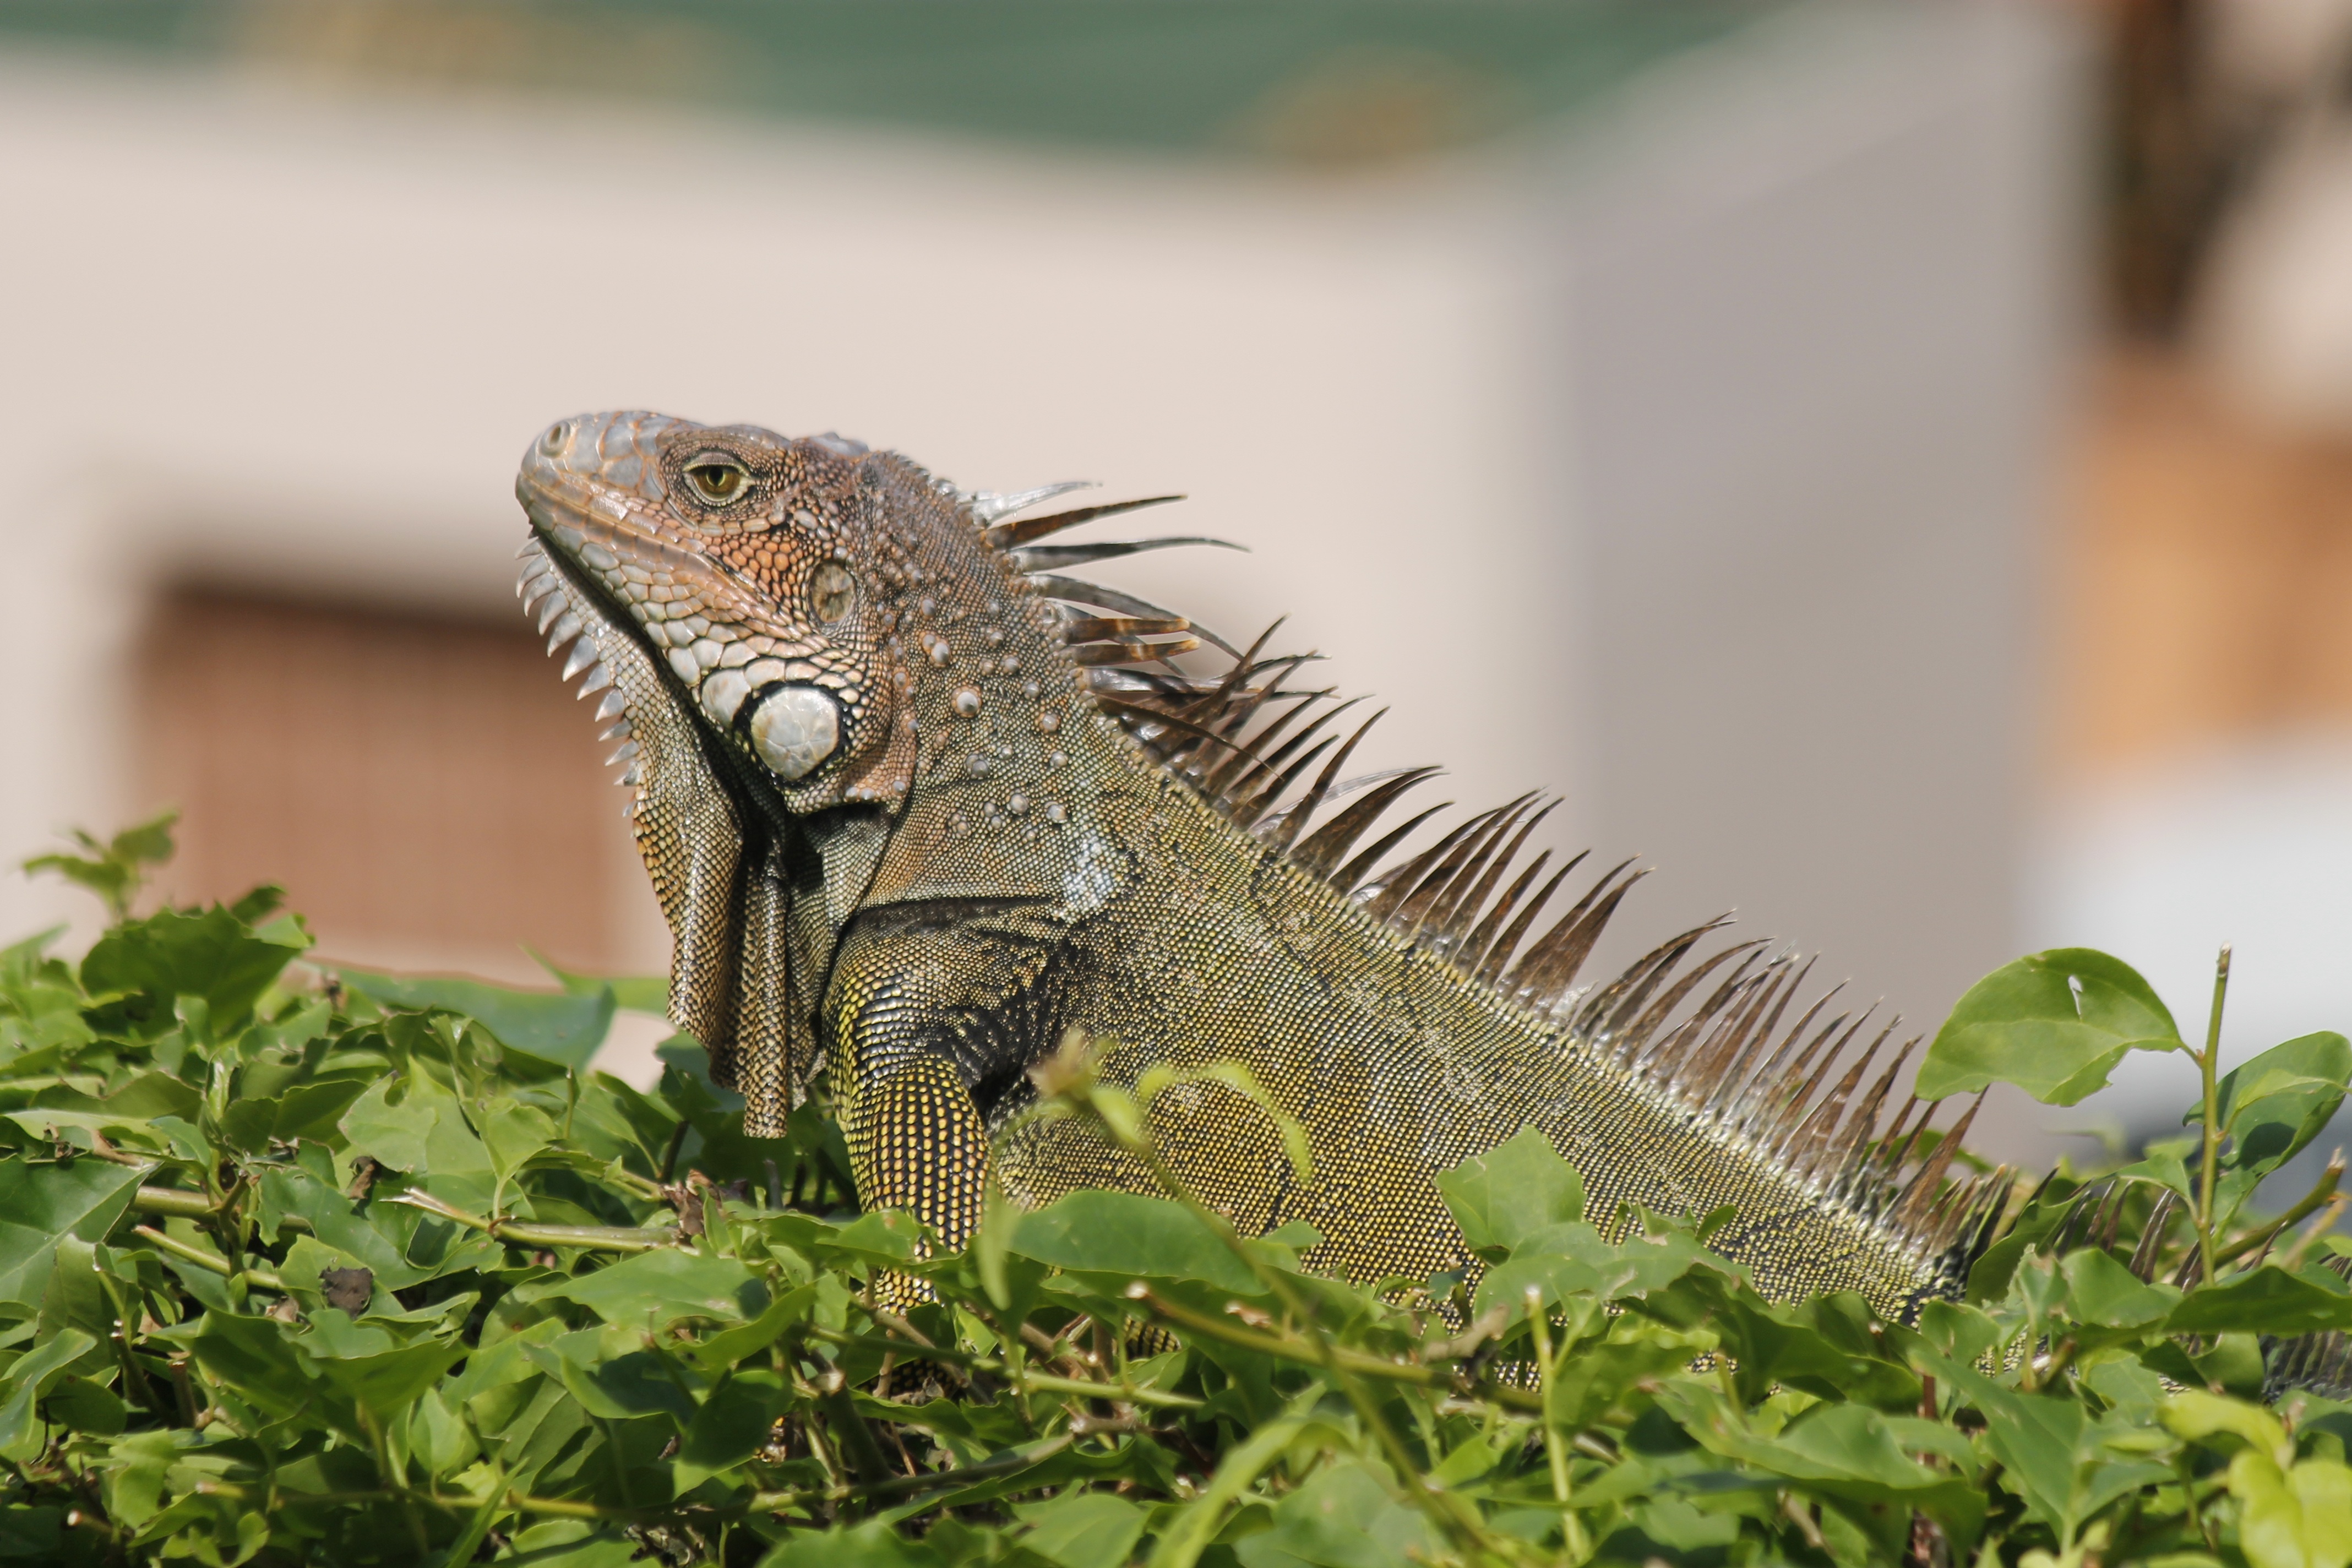
animal, wildlife, wild, green, reptile, iguana, fauna, lizard, green lizard, chameleon, vertebrate, reptiles, iguania, lacerta, agamidae, dactyloidae, scaled reptile, lacertidae, african chameleon